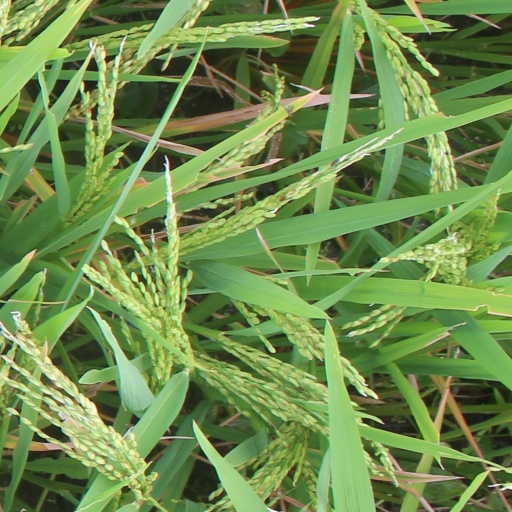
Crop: rice